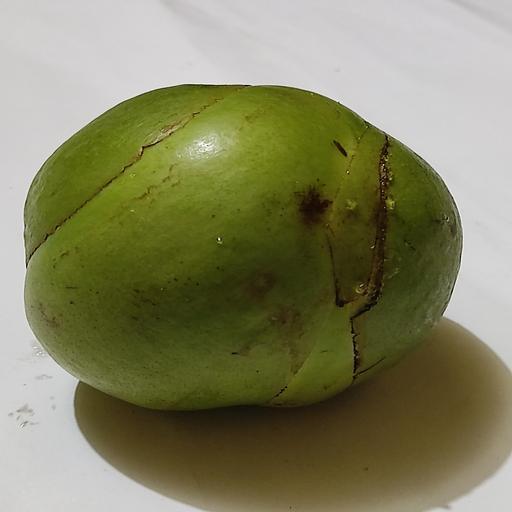
Crop type: Elephant Apple